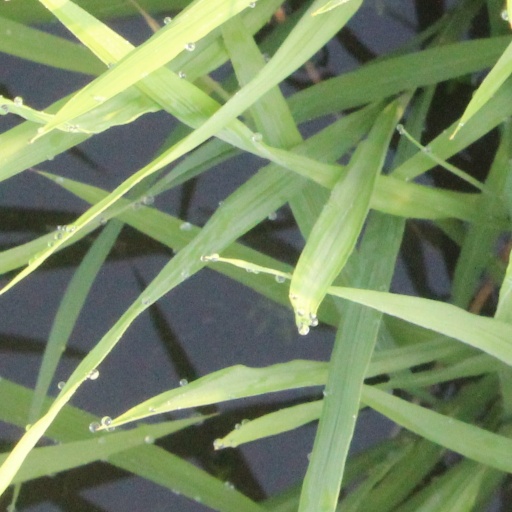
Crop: rice